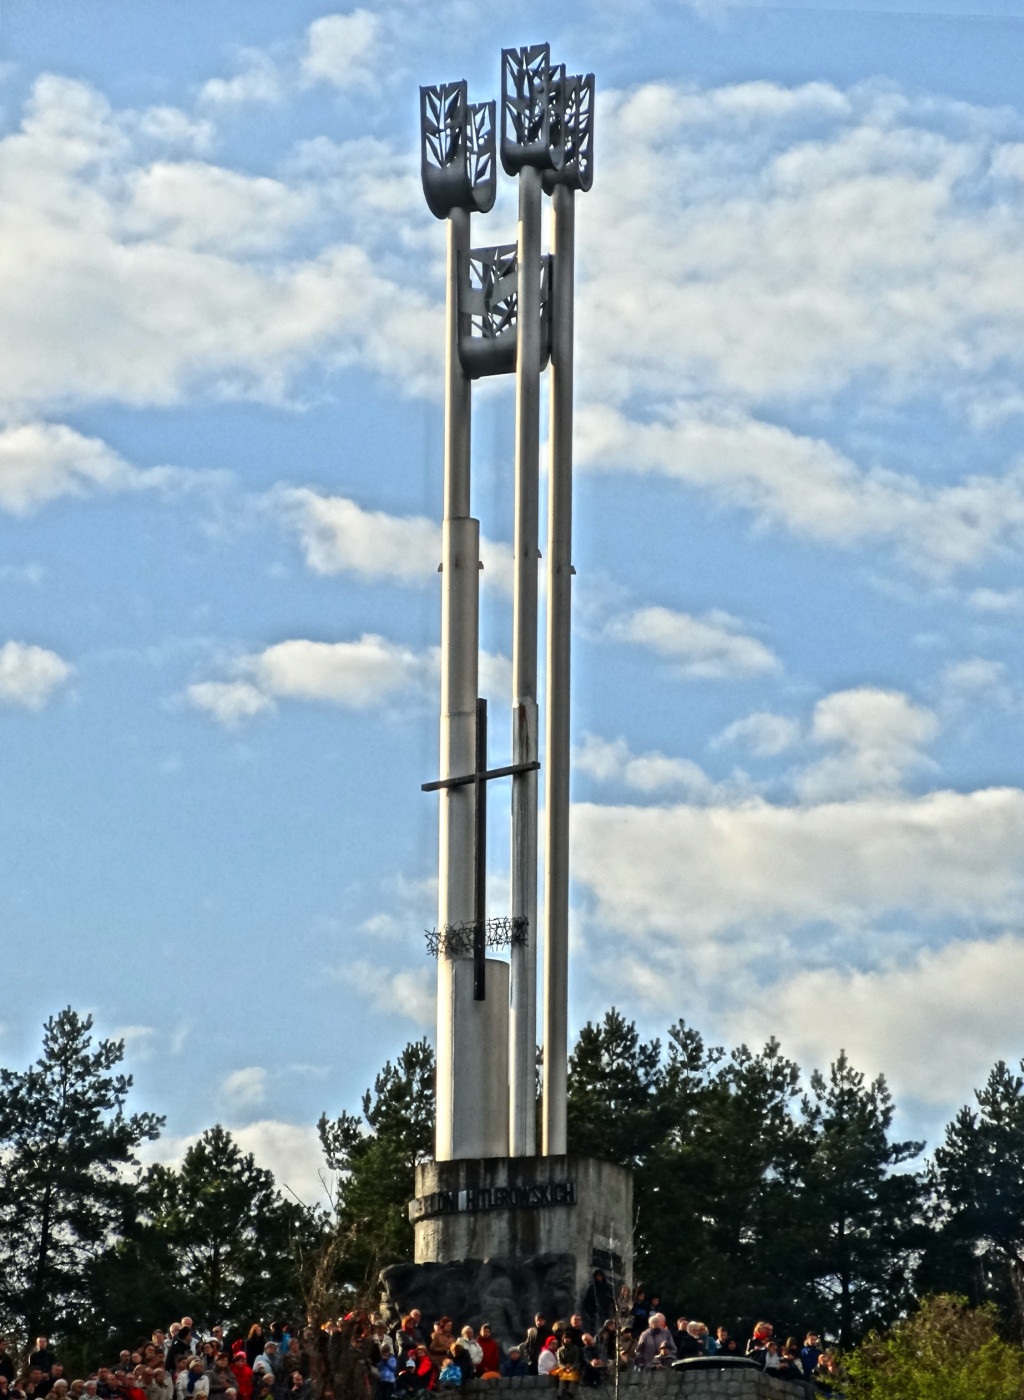
structure, people, crowd, tower, mast, landmark, street light, lighting, artwork, memorial, poland, light fixture, death valley, monument to the fallen, bydgoszcz